Indonesian painting

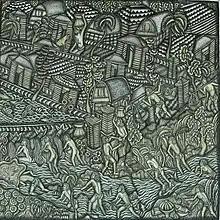
Paintings that depict the life of Indonesian people

In the post-independence period, painting was used as a medium of struggle. The development of painting in Indonesia shows rapid progress because painting has been integrated with the spirit of the nation's independence struggle. This heroic spirit is evidenced in the form of posters of struggles and sketch paintings in the midst of battles. One painter who has done this is Djajengasmoro and his Front Painter group.